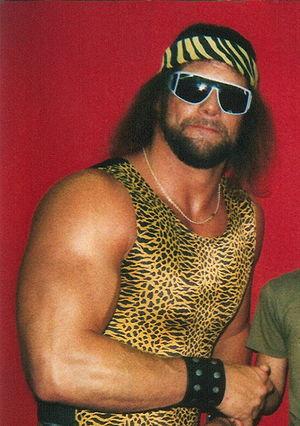
Randall Mario Poffo, plus connu sous son nom de ring Randy Savage, mais aussi sous le surnom Macho Man, est un catcheur américain. Il est principalement connu pour son travail à la World Wrestling Federation où il a remporté le WWF Intercontinental Heavyweight Championship et a été double WWF World Heavyweight Champion et où il a été commentateur en 1991. Il quitte la WWF fin 1994 pour la World Championship Wrestling et a été quadruple champion du monde poids-lourds de la WCW. Durant la plus grande partie de son passage à la WWF, il fut managé par sa femme Miss Elizabeth, avec qui il se maria le 30 décembre 1984.